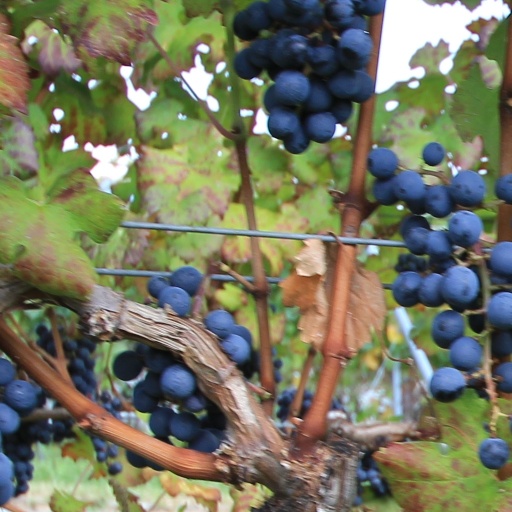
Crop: grape